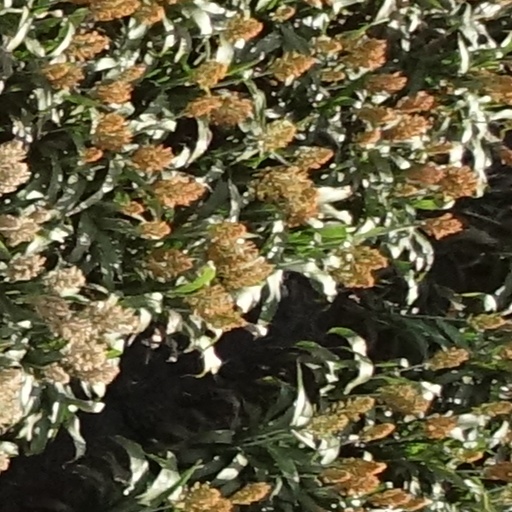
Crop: sorghum